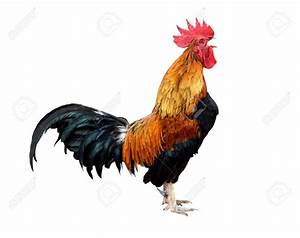
Label: gallina